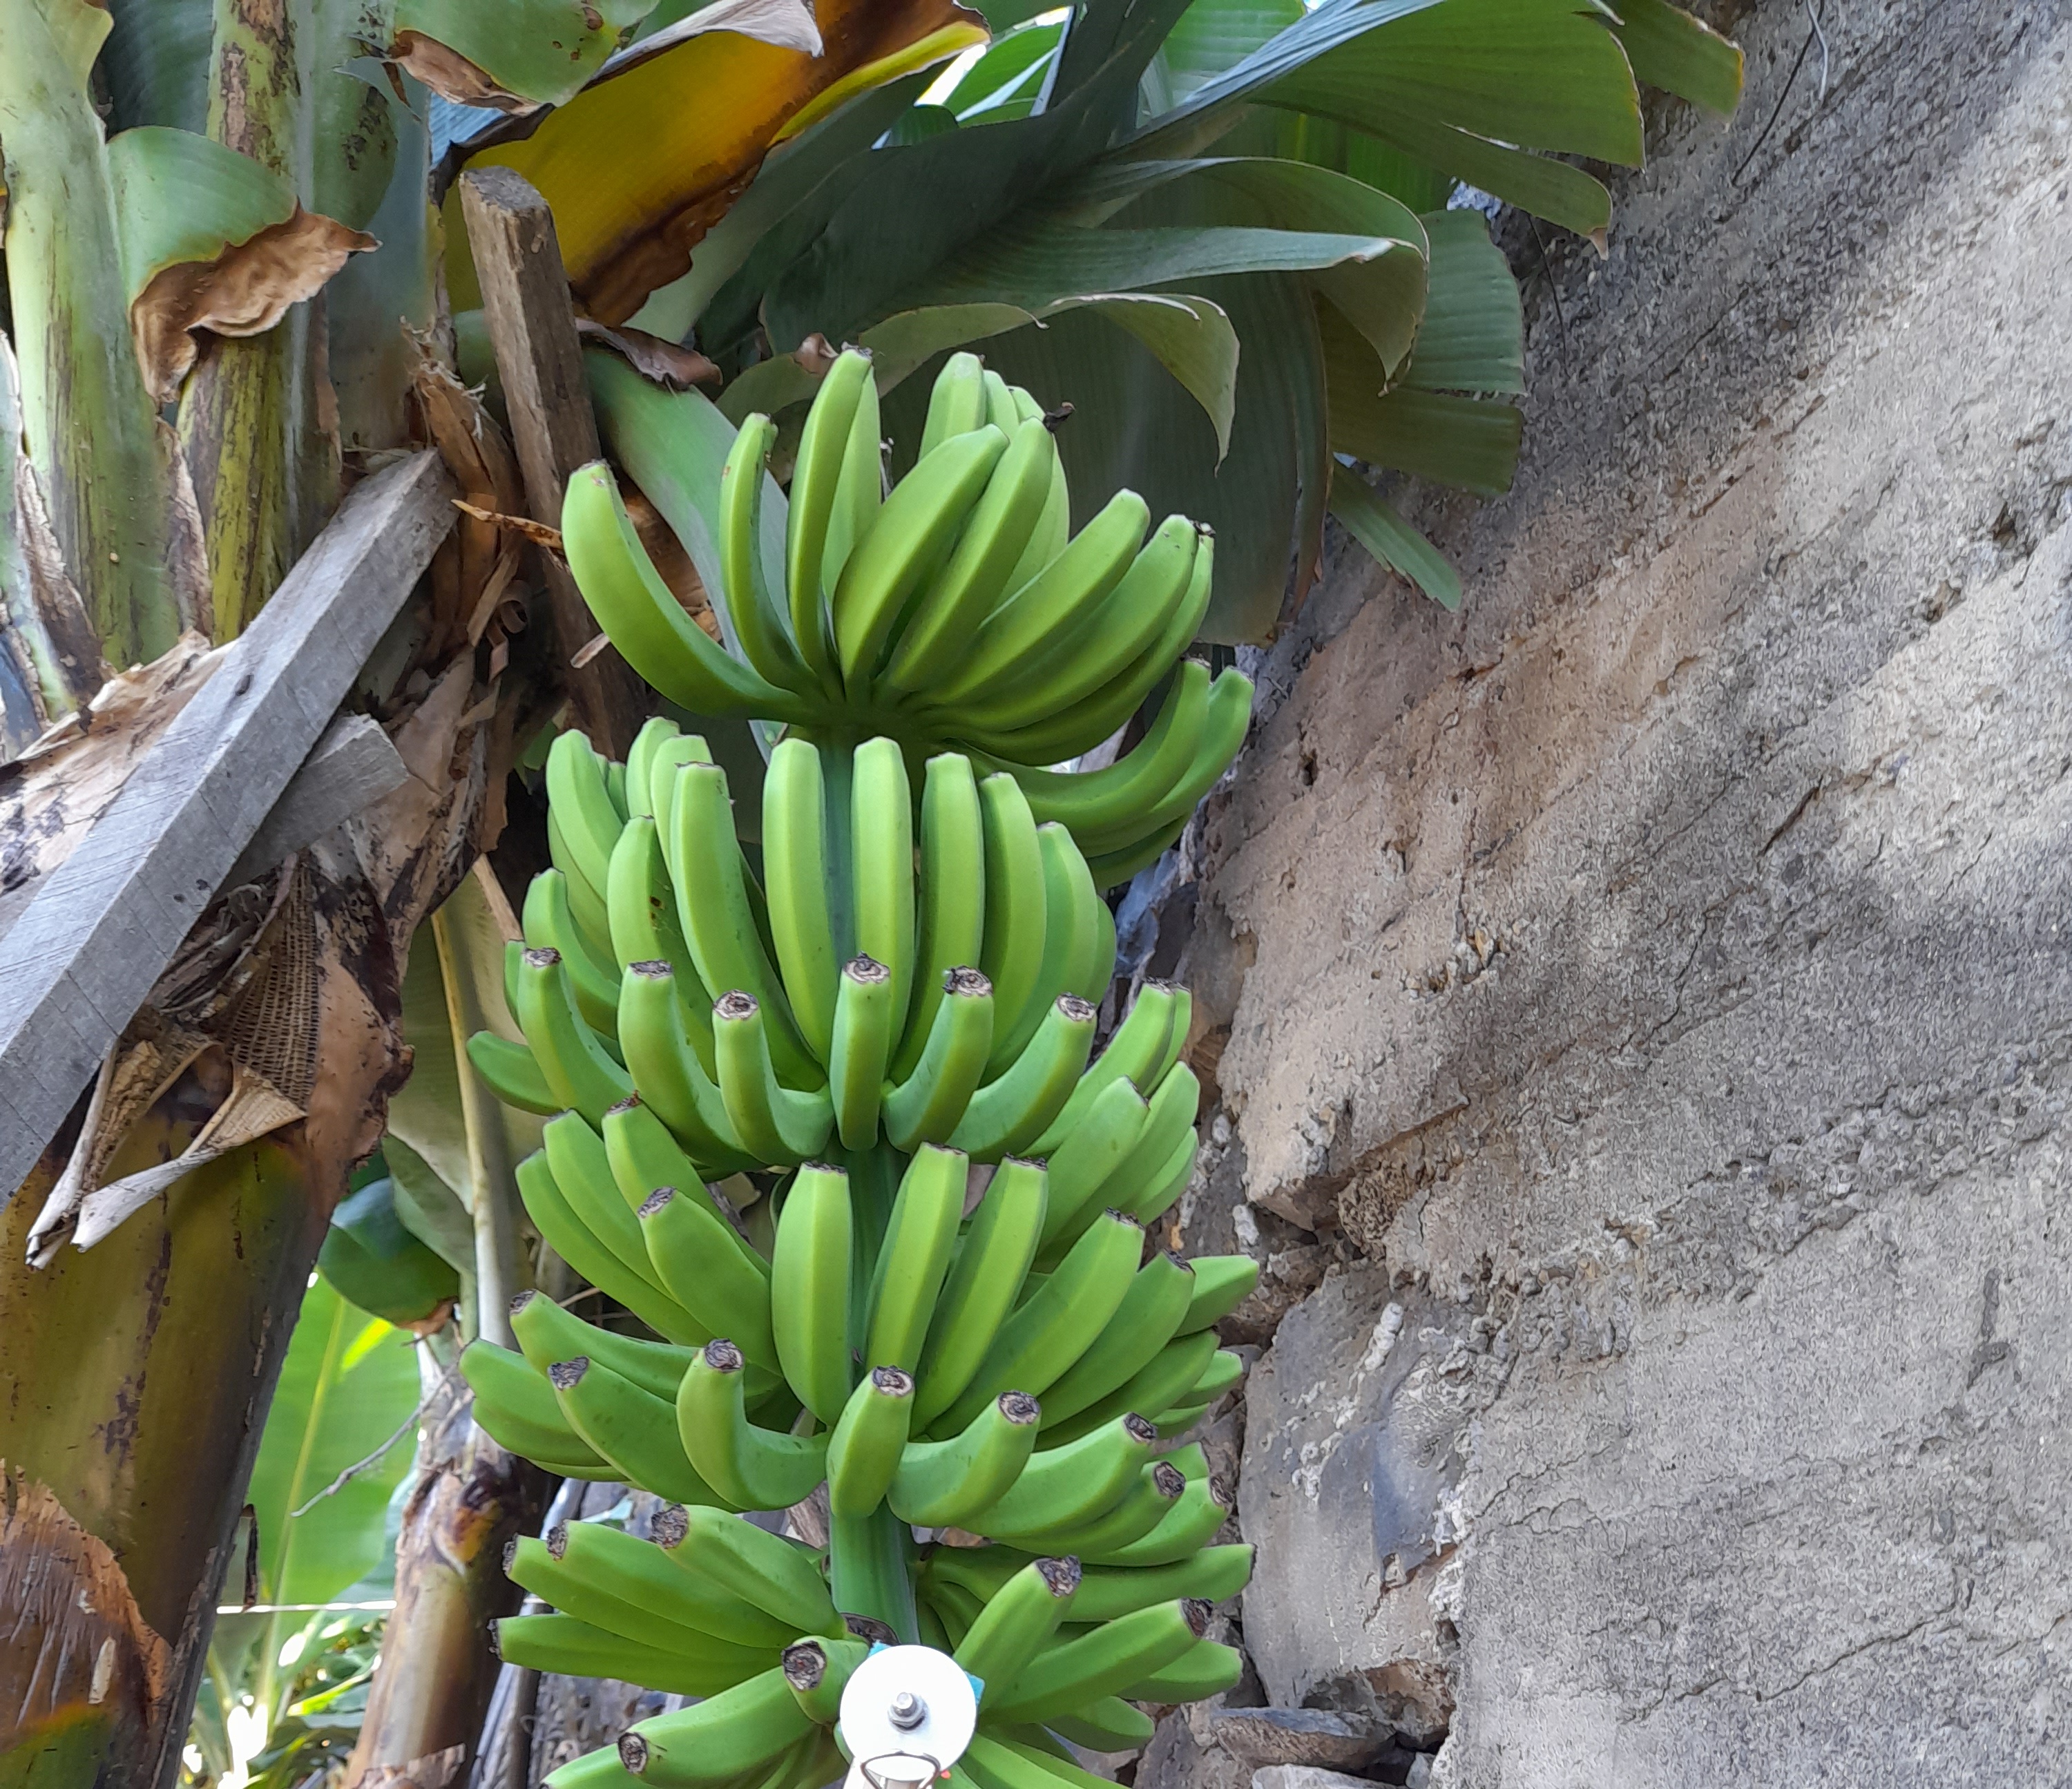
Label: Keep